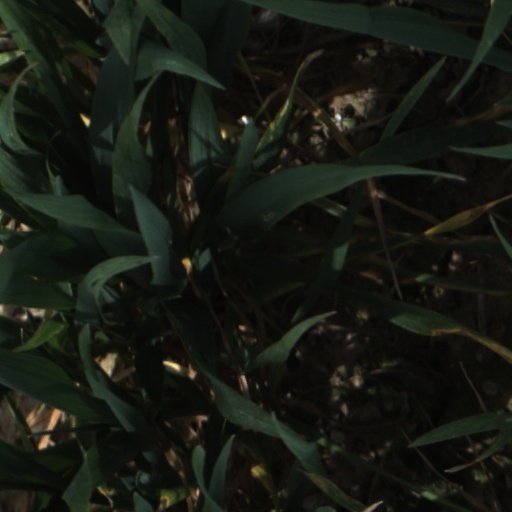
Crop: wheat